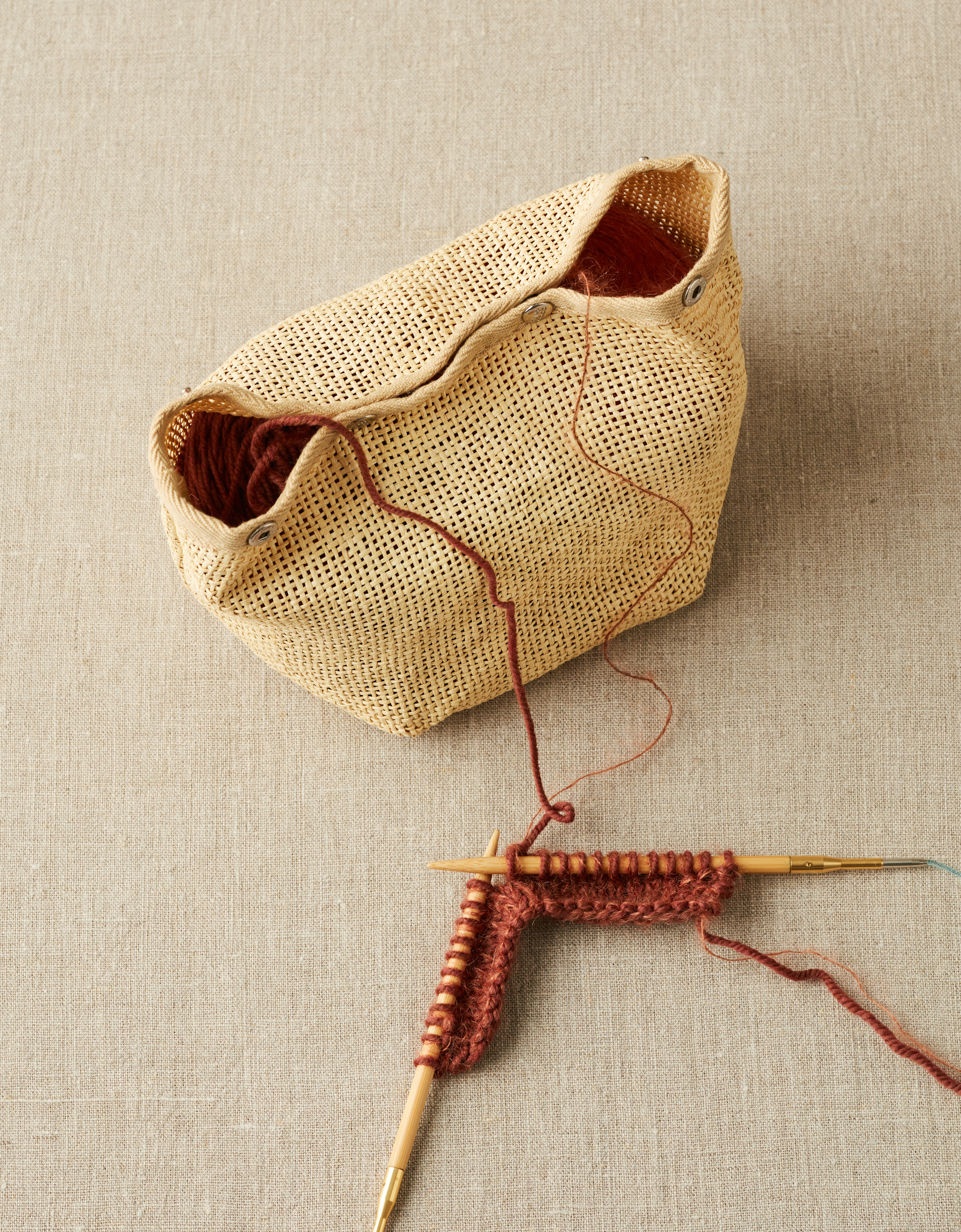
Cocoknits Natural Mesh Bag
A Cocoknits favorite - perfect for on the go projects. This bag opens wide to accommodate a large wound skein (or two smaller ones), and then added snaps that allow you to customize the size and configuration. The bags are made out of woven, washable paper fabric which is sturdy, yet lightweight. Made from all natural paper mesh Dimensions, unsnapped: 6" width × 6" height × 6" depth Accommodates one large or 2–3 small balls or cakes of yarn Snaps at top No zippers to snag your projects Bag is flat-bottomed and stays upright
Brand: A Yarn Market
Category: Arts & Entertainment > Hobbies & Creative Arts > Arts & Crafts > Craft Organization > Thread & Yarn Organizers > Yarn Bags